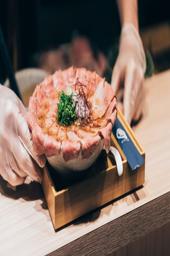
 ramen